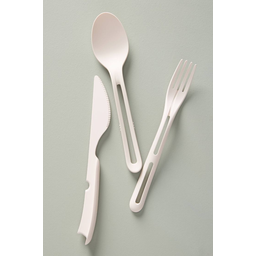
Label: plastic